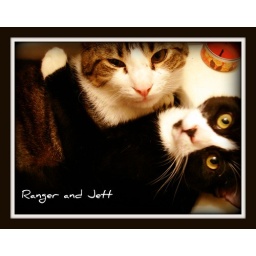
found these two in the bathroom sink makin' out...